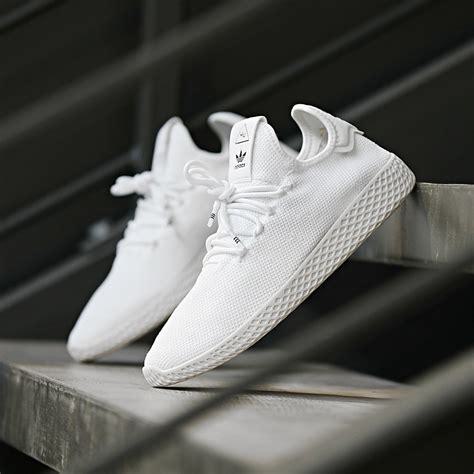
Brand: Adidas
Model: Pharrell Williams Tennis HU